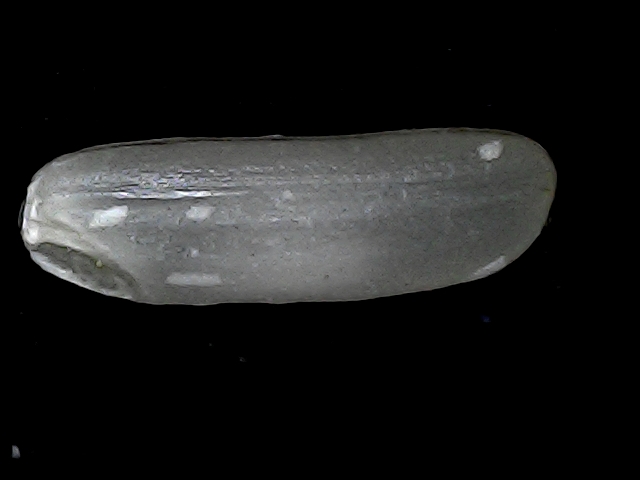
Rice variety: BD85